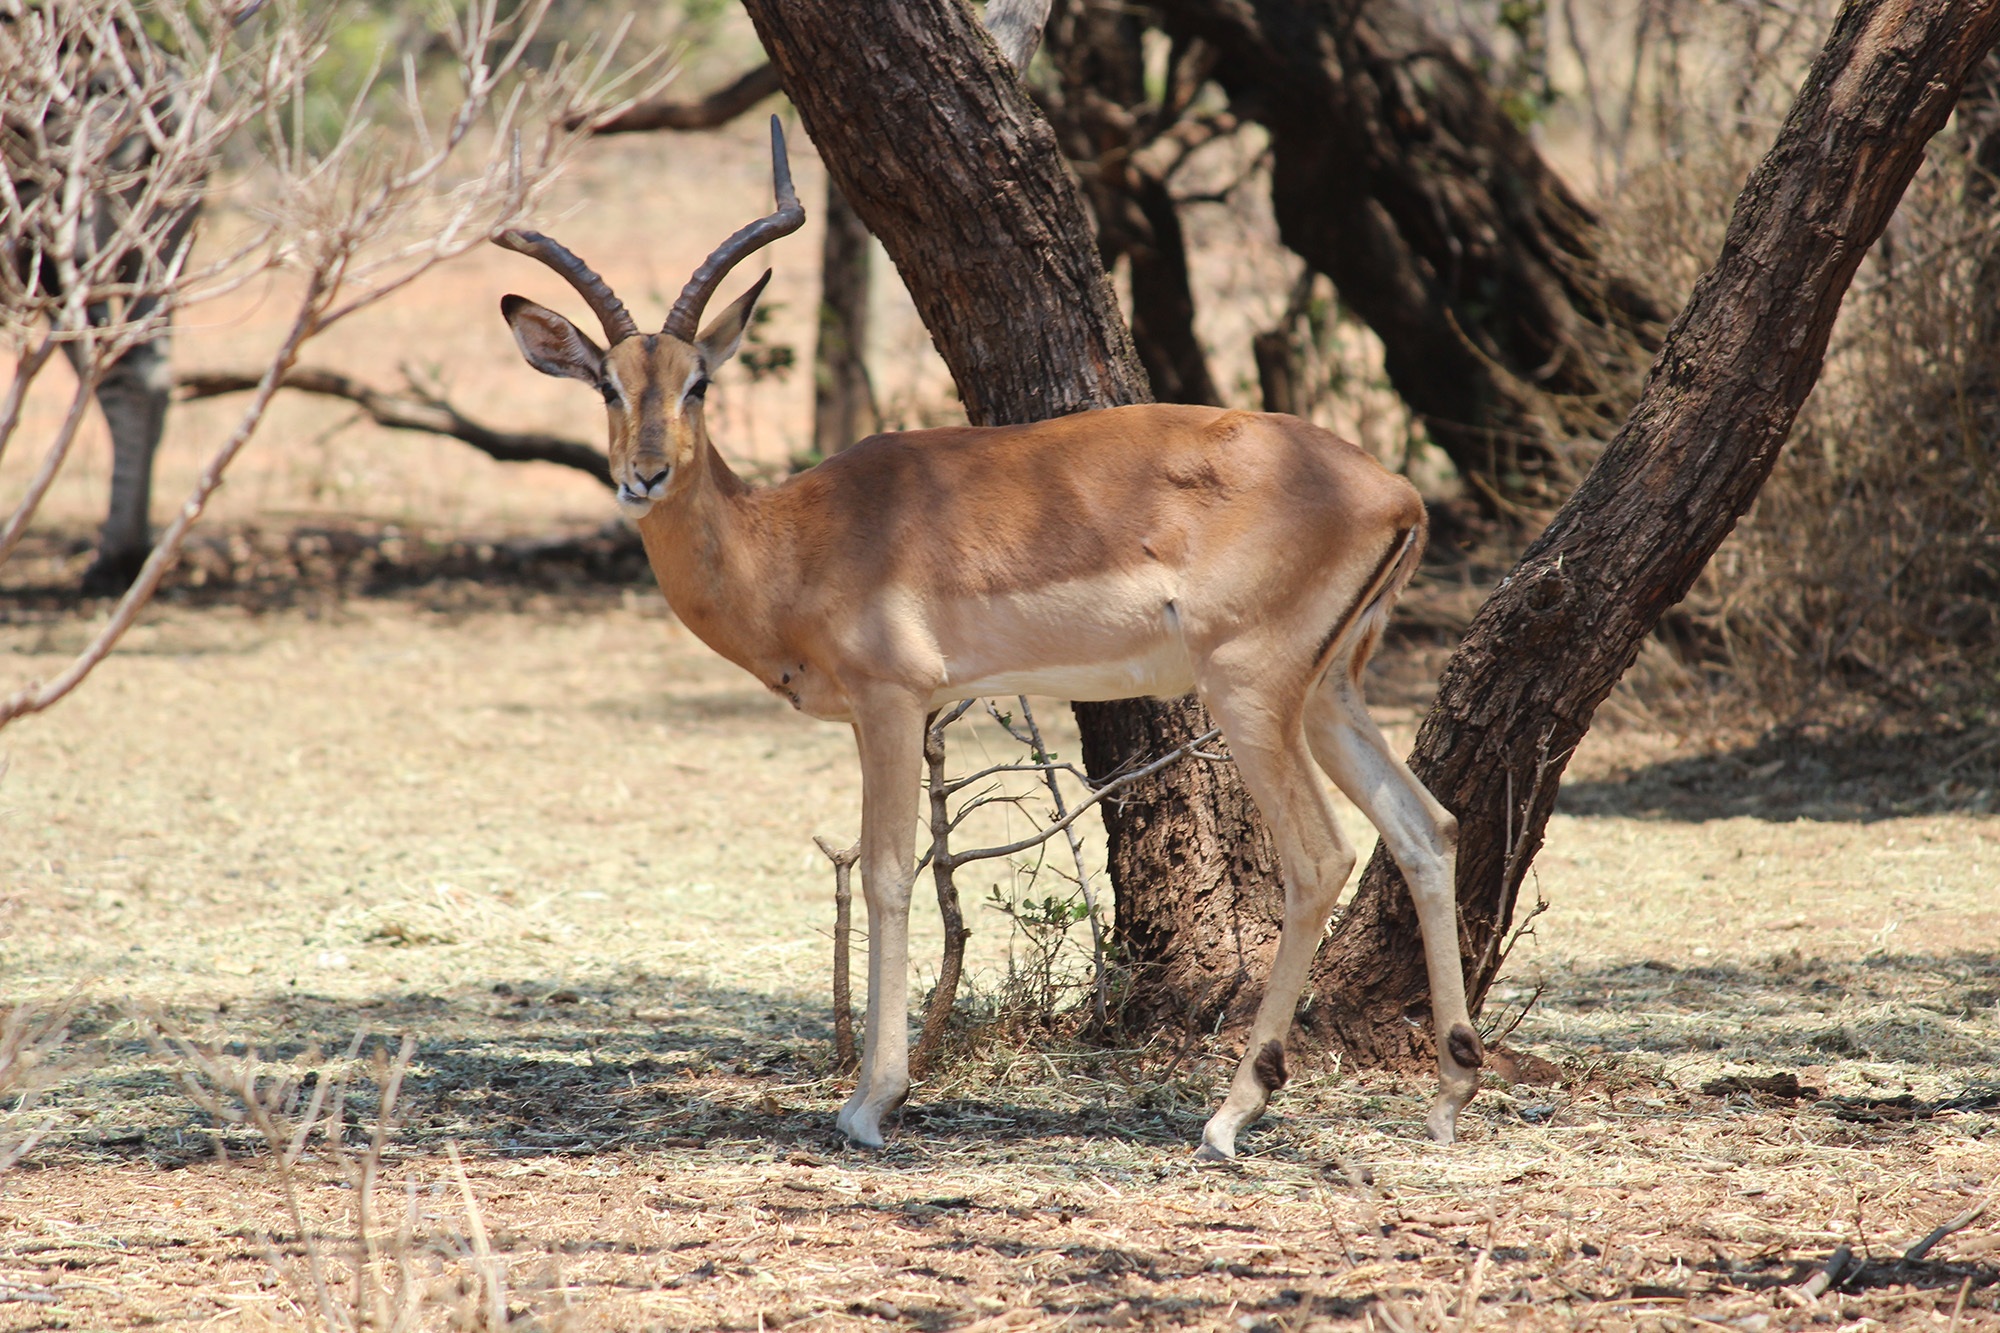
nature, wilderness, animal, dry, wildlife, wild, bush, deer, brown, mammal, fauna, savanna, fawn, antelope, outdoors, gazelle, vertebrate, impala, antlers, kudu, safari, buck, white tailed deer, springbok